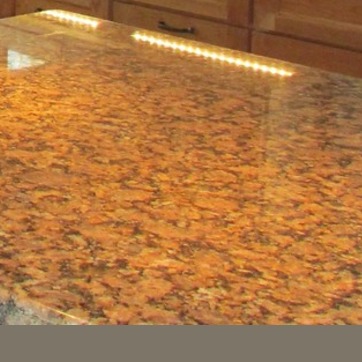
Material: polishedstone